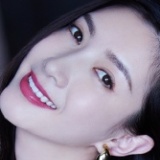
diễn viên Giang Sơ Ảnh